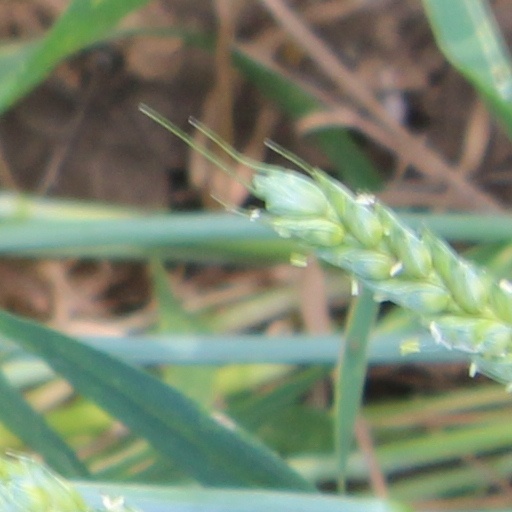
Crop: wheat